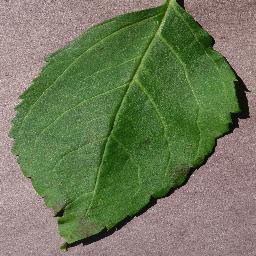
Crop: cherry
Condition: (including_sour)_healthy